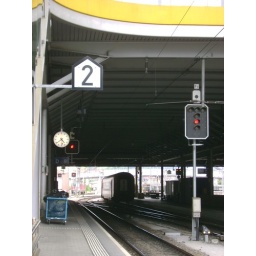
train platforms and tracks under the new bus terminal (see other photos)